John Singer Sargent

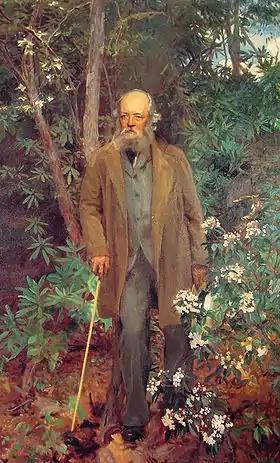
The landscape architect "Frederick Law Olmsted", 1895, Biltmore Estate, Asheville, North Carolina

His most controversial work, "Portrait of Madame X" (Madame Pierre Gautreau) (1884) is now considered one of his best works and was his favorite; he stated in 1915: "I suppose it is the best thing I have done." When unveiled in Paris at the 1884 Salon, it aroused such a negative reaction that it likely prompted Sargent's move to London. Sargent's self-confidence had led him to attempt a risqué experiment in portraiture—but this time it unexpectedly backfired.